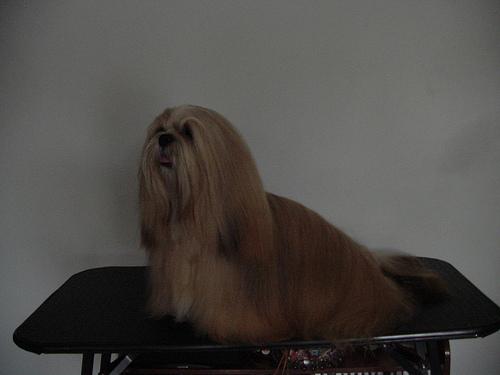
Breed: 215-n000038-Lhasa